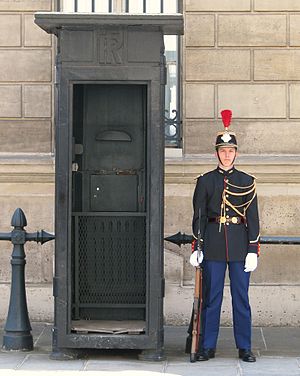
Gendarmerie nationale / Organisation
Ceremoniel bevogtning er også en del af Gendarmeriets opgaver
Gendarmerie Nationale er et fransk gendarmkorps, der tager sig af en lang række opgaver med relation til landets interne sikkerhed. Korpset hører under indenrigsministeriet. Gendarmerne udfylder reelt set hullet mellem det franske militærs opgaver og de opgaver, der varetages af det ordinære politi og kan af den grund også løse opgaver, der kræver militære kompetencer, men skal udføres på et politimæssigt lovgrundlag. På grund af de mange forskelligartede opgaver er korpset opdelt i en række specialiserede afdelinger.